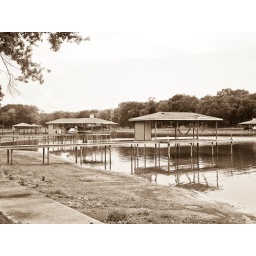
photos taken from our lake house search begining in richard chamberlain lake in texas.